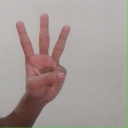
अक्षर: व